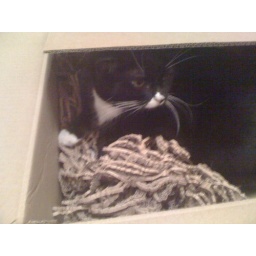
boy in his box